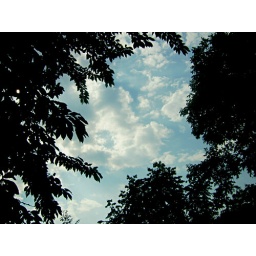
in the garden, looking at the sky from under the cherry tree